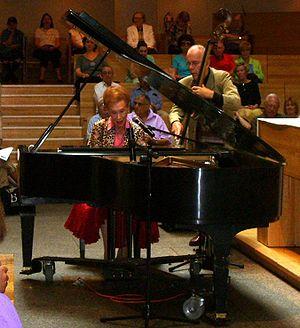
Barbara Carroll, née Barbara Carole Coppersmith le 25 janvier 1925 à Worcester dans le Massachusetts et morte le 12 février 2017 à Manhattan, est une pianiste et chanteuse américaine de jazz.